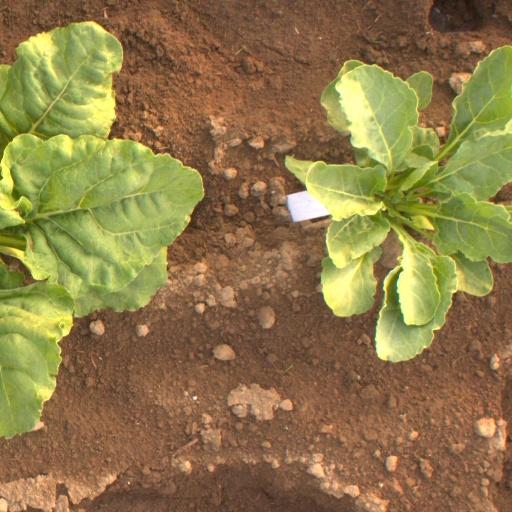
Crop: sugar beet